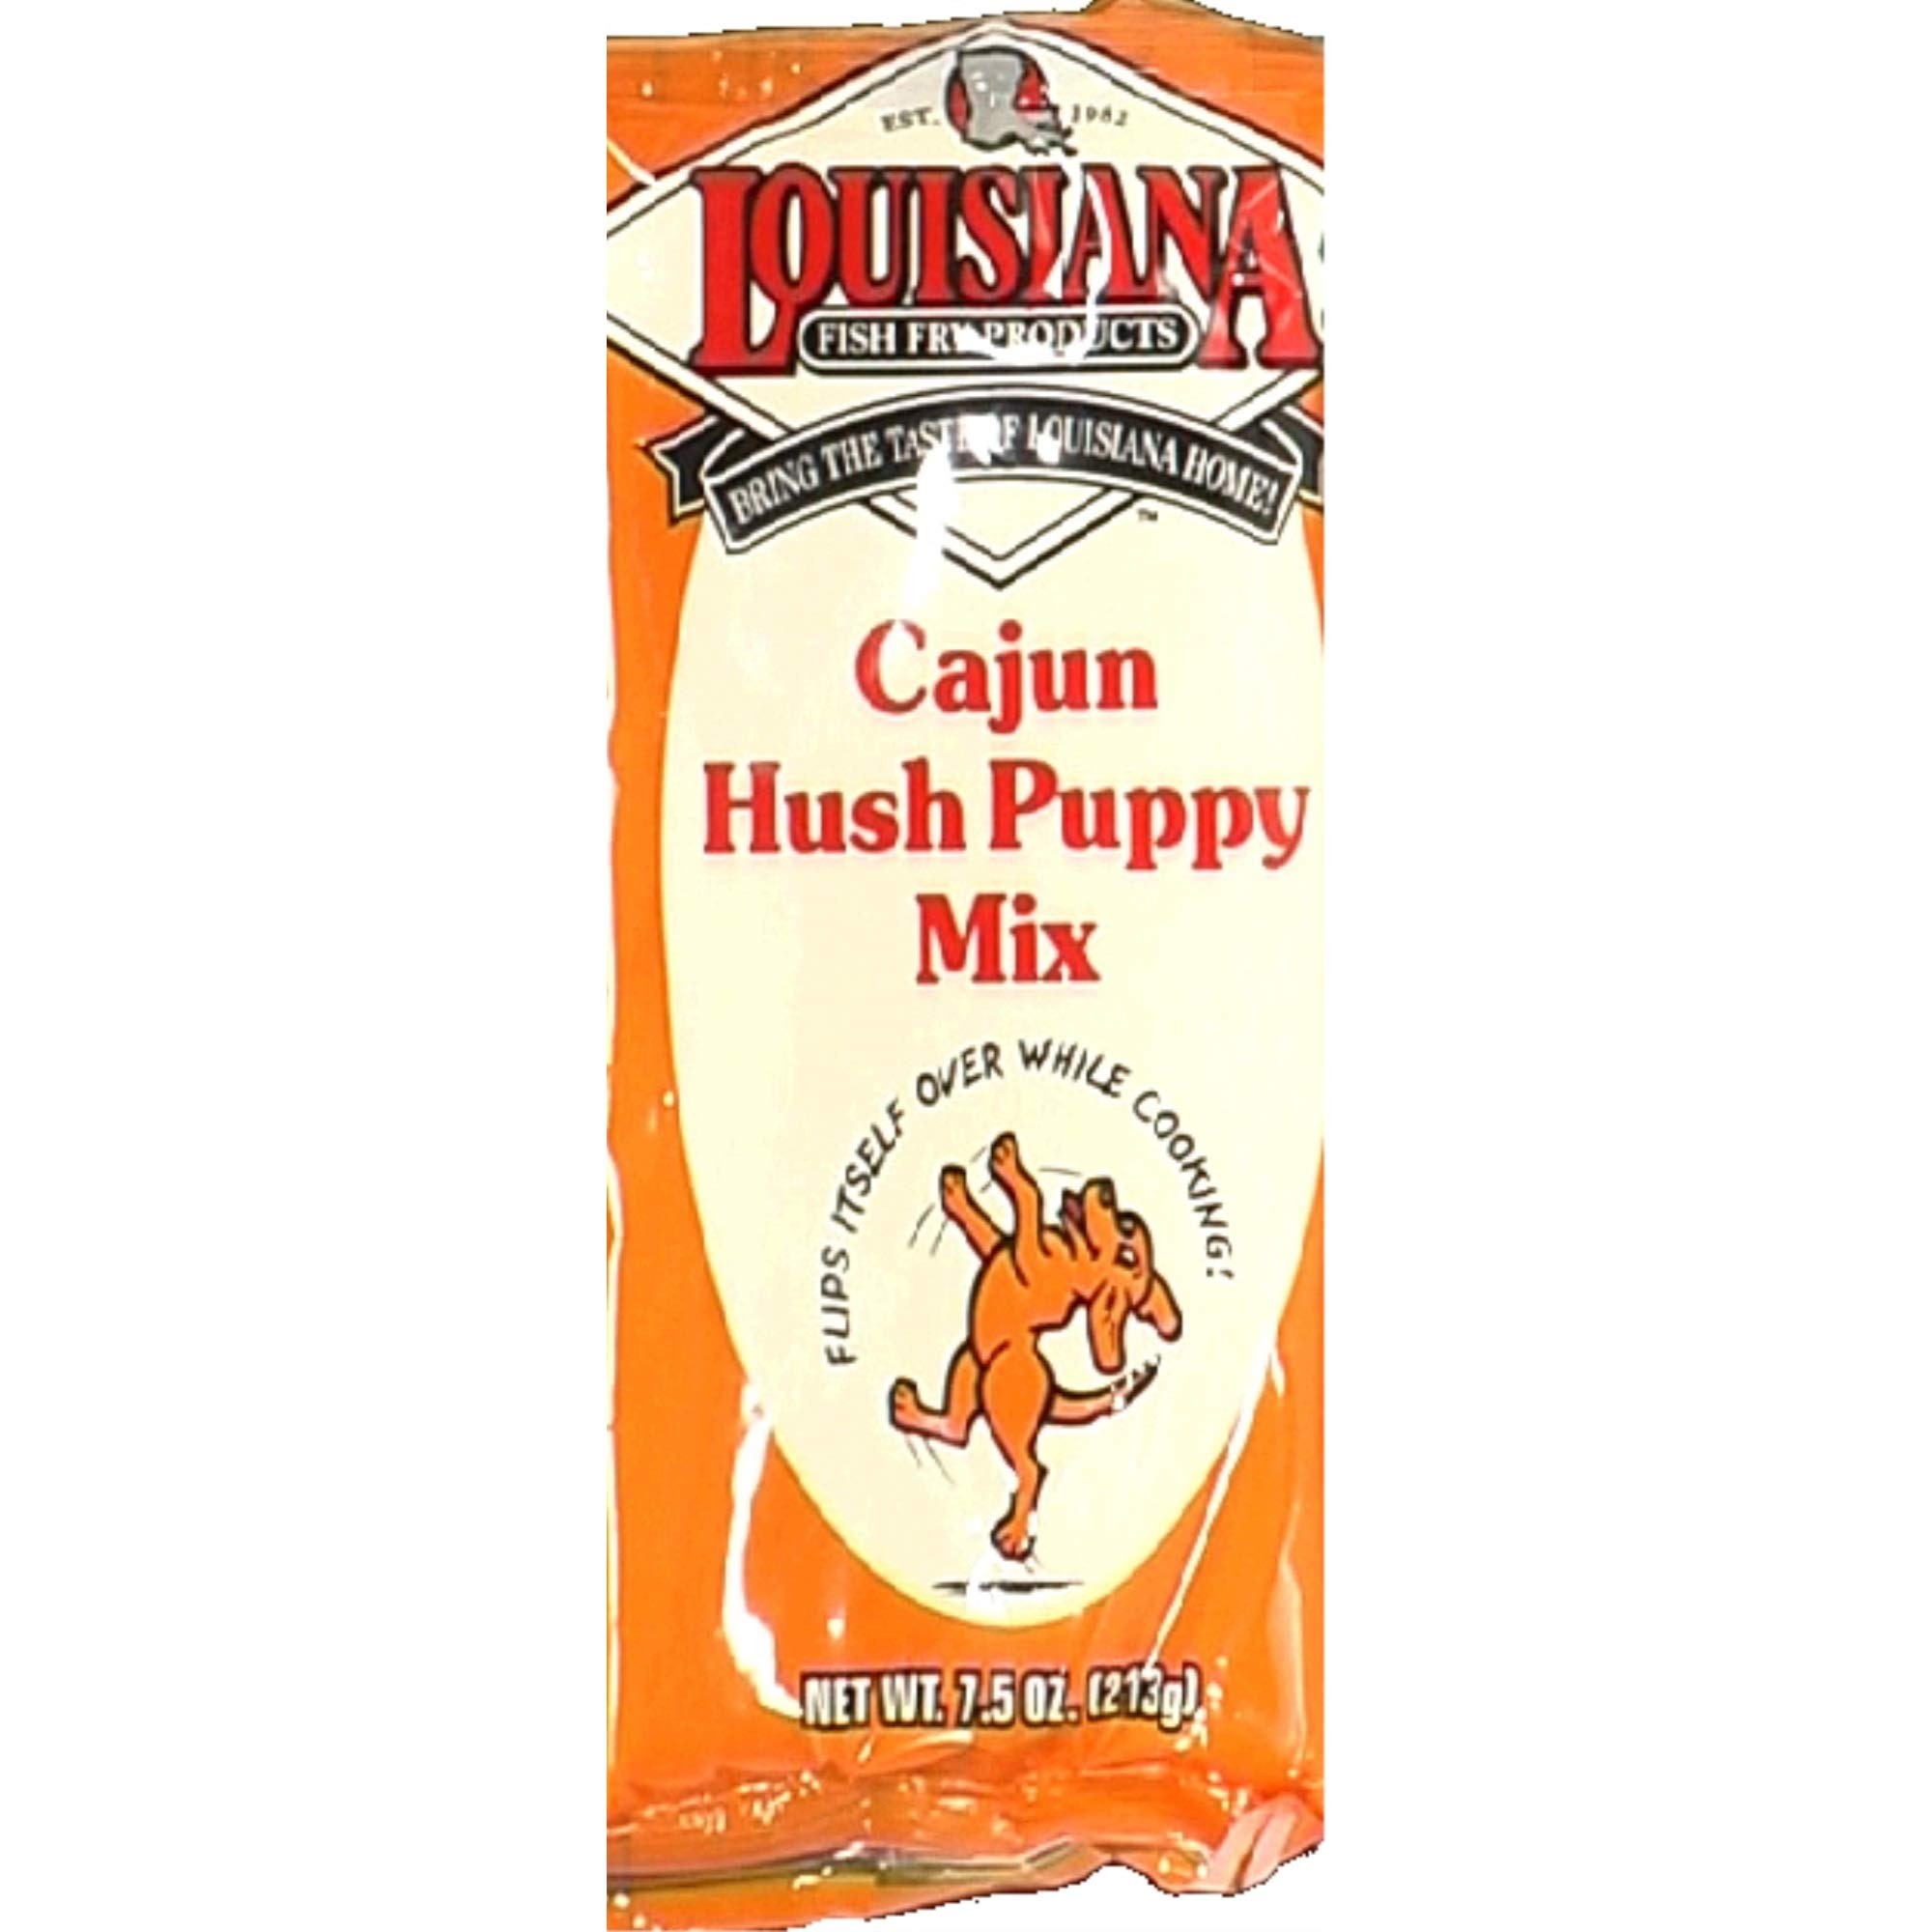
Item Name: Louisiana Fish Fry Hush Puppy Mix, 7.5 Ounce
Product Description: Contains bioengineered food ingredient. Est. 1982. Bring the taste of Louisiana home! www.LouisianaFishFry.com. Proudly manufactured in Louisiana.
Value: 7.5
Unit: Ounce

Price: 8.49